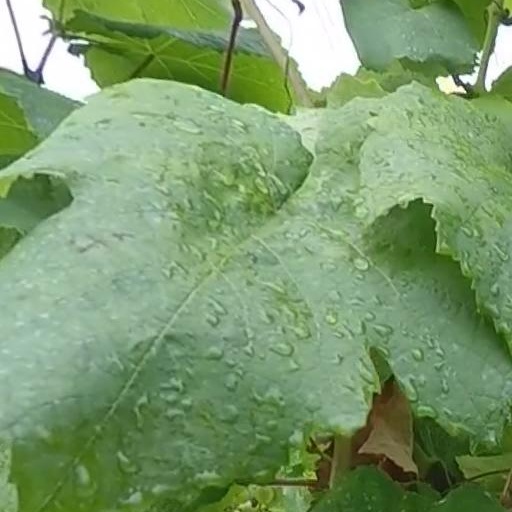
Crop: grape